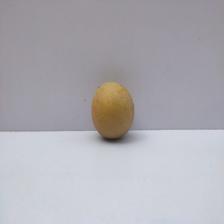
Size: Medium